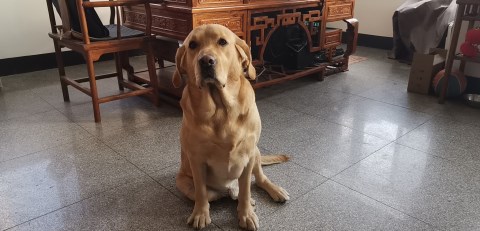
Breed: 3580-n000122-Labrador_retriever